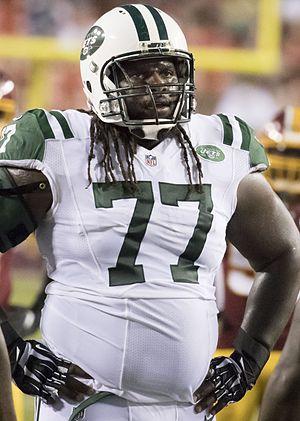
James Carpenter est un joueur américain de football américain qui évolue au poste d'offensive guard.